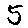
Label: 5